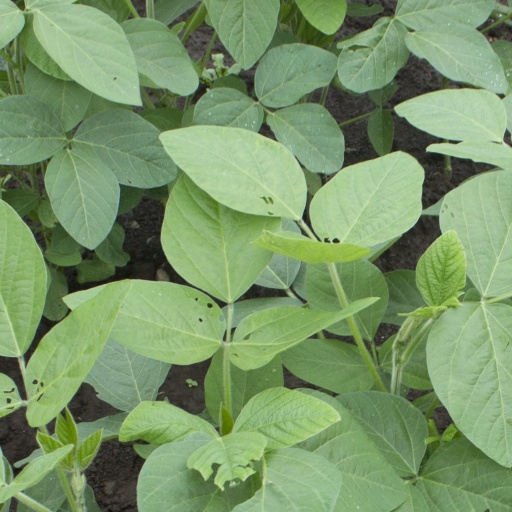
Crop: soybean